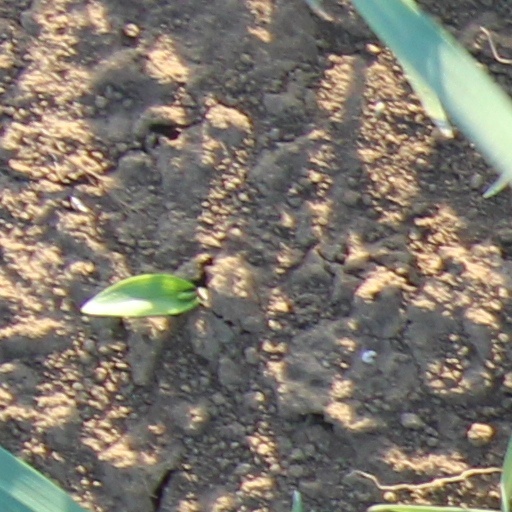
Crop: wheat